Diederik III count of Limburg Hohenlimburg and Broich

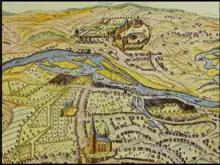
Birdview of castle Broich and Mulheim on the river Ruhr

Due to the strategic location of Broich on the border of 5 territories including the Duchy of Cleves and Duchy of Berg, the count of Limburg Hohenlimburg Broich and sons in 1396 were faced with a dilemma. Until then they were on good terms with count Diederik of Mark. However, duke Willem of Berg comes into open conflict with duke Adolf I of Cleves, brother and ally of the count of Mark. Due to the loan bond with Berg, Diederik and Willem see themselves on December 28, 1396 forced to assist the Duke of Berg in his fight against count Diederik of Mark. In the spring of 1397 the battle broke out. The Bergse troops near the city of Cleves were defeated. Captured men and knights had to ransom themselves for large sums of money. The Berg alliance fell apart after the three sons of duke Willem of Berg, Gerhard, Adolf and Willem turned against their father who was forced to give up his territories to his sons. Count Adolf of Berg, assisted by knight Evert of Limburg, lord of Hardenberg (Velbert) and his uncle Diederik III count of Limburg Hohenlimburg Broich, fought on. Count Diederik of der Mark was wounded and died in 1398. His brother duke Adolf of Cleves then inherited the entire county of Mark. On December 21, 1399, the battle flares up again after John II, Count of Nassau-Siegen and brother Engelbert I of Nassau announce, together with their cousin count Diederik III of Limburg Hohenlimburg Broich, that they are enemies of the Archbishop of Cologne. A short time later Diederik probably died of wounds sustained during fighting against Cologne troops.